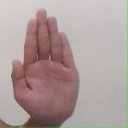
अक्षर: ध